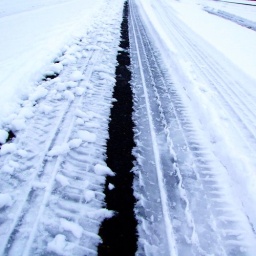
Snow in the road outside my house